Canada Atlantic Railway

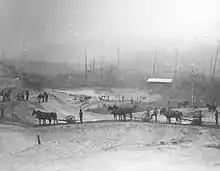
Construction scene inside Algonquin Park, ca. 1894-5

With the completion of the Ottawa to Vermont section, Booth began looking westward from Ottawa, not only to transport logs year-round to his Ottawa lumber mills, but also to take advantage of the increasing grain production on the prairies which was destined for eastern North American and European markets. By building through to an appropriate harbour on Georgian Bay for the receiving of Great Lake steamers, Booth could avoid the large expense of building a land-line through the rough and uninhabited terrain north of Lake Huron and Lake Superior.